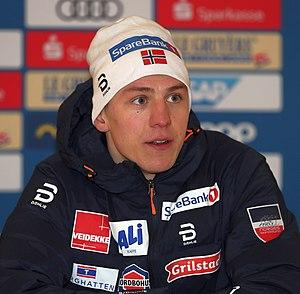
Erik Valnes, né le 19 avril 1996, est un fondeur norvégien. Il est spécialiste du sprint.